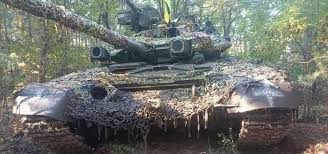
Label: T-90